Joseph Reinhart (artist)

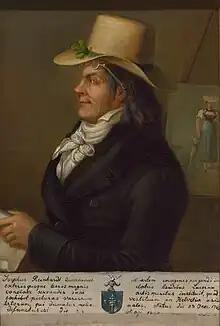
Portrait of Joseph Reinhart by an unknown artist (Zentral- und Hochschulbibliothek Luzern)

Joseph Reinhart (also called Josef Alois Alfons Reinert or Joseph Reinhard; 23 January 1749 – 28 May 1824) was a Swiss artist and costume designer.